Four Immortals

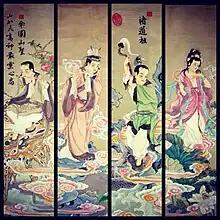
Painting of The Four Immortals. From left to right: Tản Viên Sơn Thánh, Phù Đổng Thiên Vương, Chử Đạo Tổ and Liễu Hạnh Công Chúa

The Four Immortals (chữ Hán: 四不死) refers to the four chief figures in the pantheon of genii worshiped by the Vietnamese people of the Red River Delta region in legend and mythology. They are Tản Viên Sơn Thánh (chữ Hán: 傘圓山聖), also known as Sơn Tinh (山精) the god of Tản Viên Mountain, Phù Đổng Thiên Vương (扶董天王, also known as Thánh Gióng, Ông Dóng) a giant who defeated northern invaders, Chử Đồng Tử (褚童子) a sage, and Princess Liễu Hạnh (柳杏公主), a heavenly spirit and Mother Goddess.